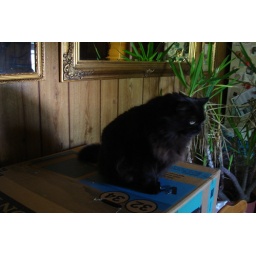
08-05-07 Little Face in the Dark claims the big box in the kitchen 001